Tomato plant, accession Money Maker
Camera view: horizontal (90 deg, fisheye); turntable rotation: 120 degrees
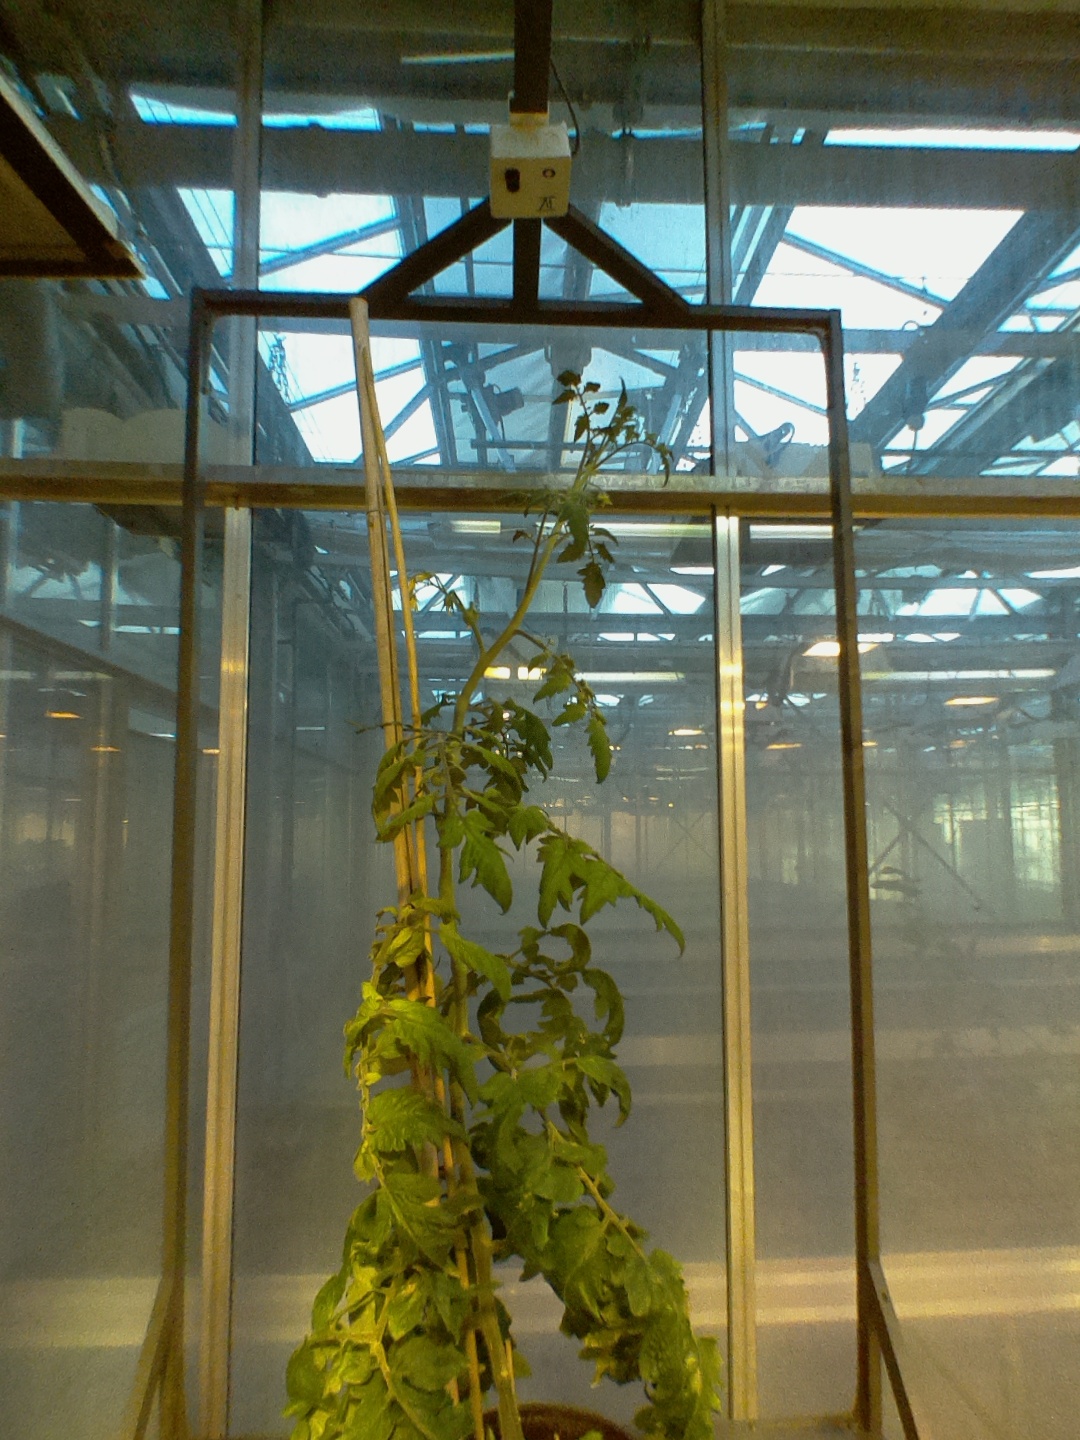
BBCH growth stage 75: 50%-60% of final fruit size